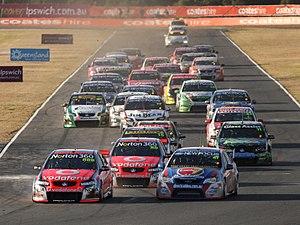
Le Supercars Championship, est un championnat automobile australien qui met aux prises des voitures de type « tourisme » moteurs V8, sous l'égide de la FIA. Très populaire en Australie, il est également très suivi en Nouvelle-Zélande.